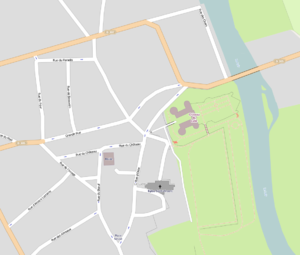
Le château du Lude et ses environs, sur la carte OpenStreetMap.
Le château du Lude se situe dans la commune du Lude dans le département français de la Sarthe.